Massachusetts House of Representatives' 18th Worcester district

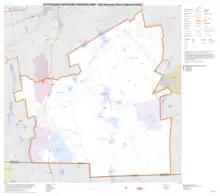
Map of Massachusetts House of Representatives' 18th Worcester district, based on the 2010 United States census.

Massachusetts House of Representatives' 18th Worcester district in the United States is one of 160 legislative districts included in the lower house of the Massachusetts General Court. It covers part of Worcester County. Republican Joseph McKenna of Webster has represented the district since 2015.